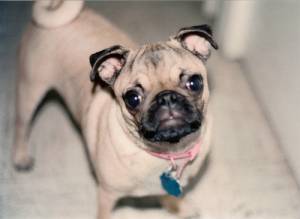
Animal: dog
Breed: pug